Fomes fasciatus

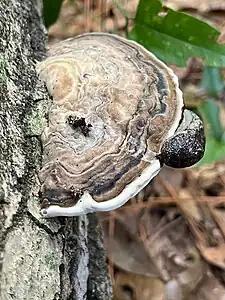
The Southern Clam Shell showing its common form in the southeast United States.

The body is sessile, semicircular clam shaped, 7-18 cm wide with a flat to convex poor surface on the bottom.